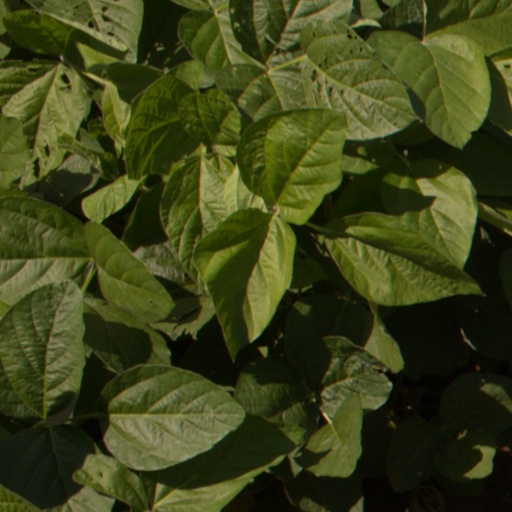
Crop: soybean